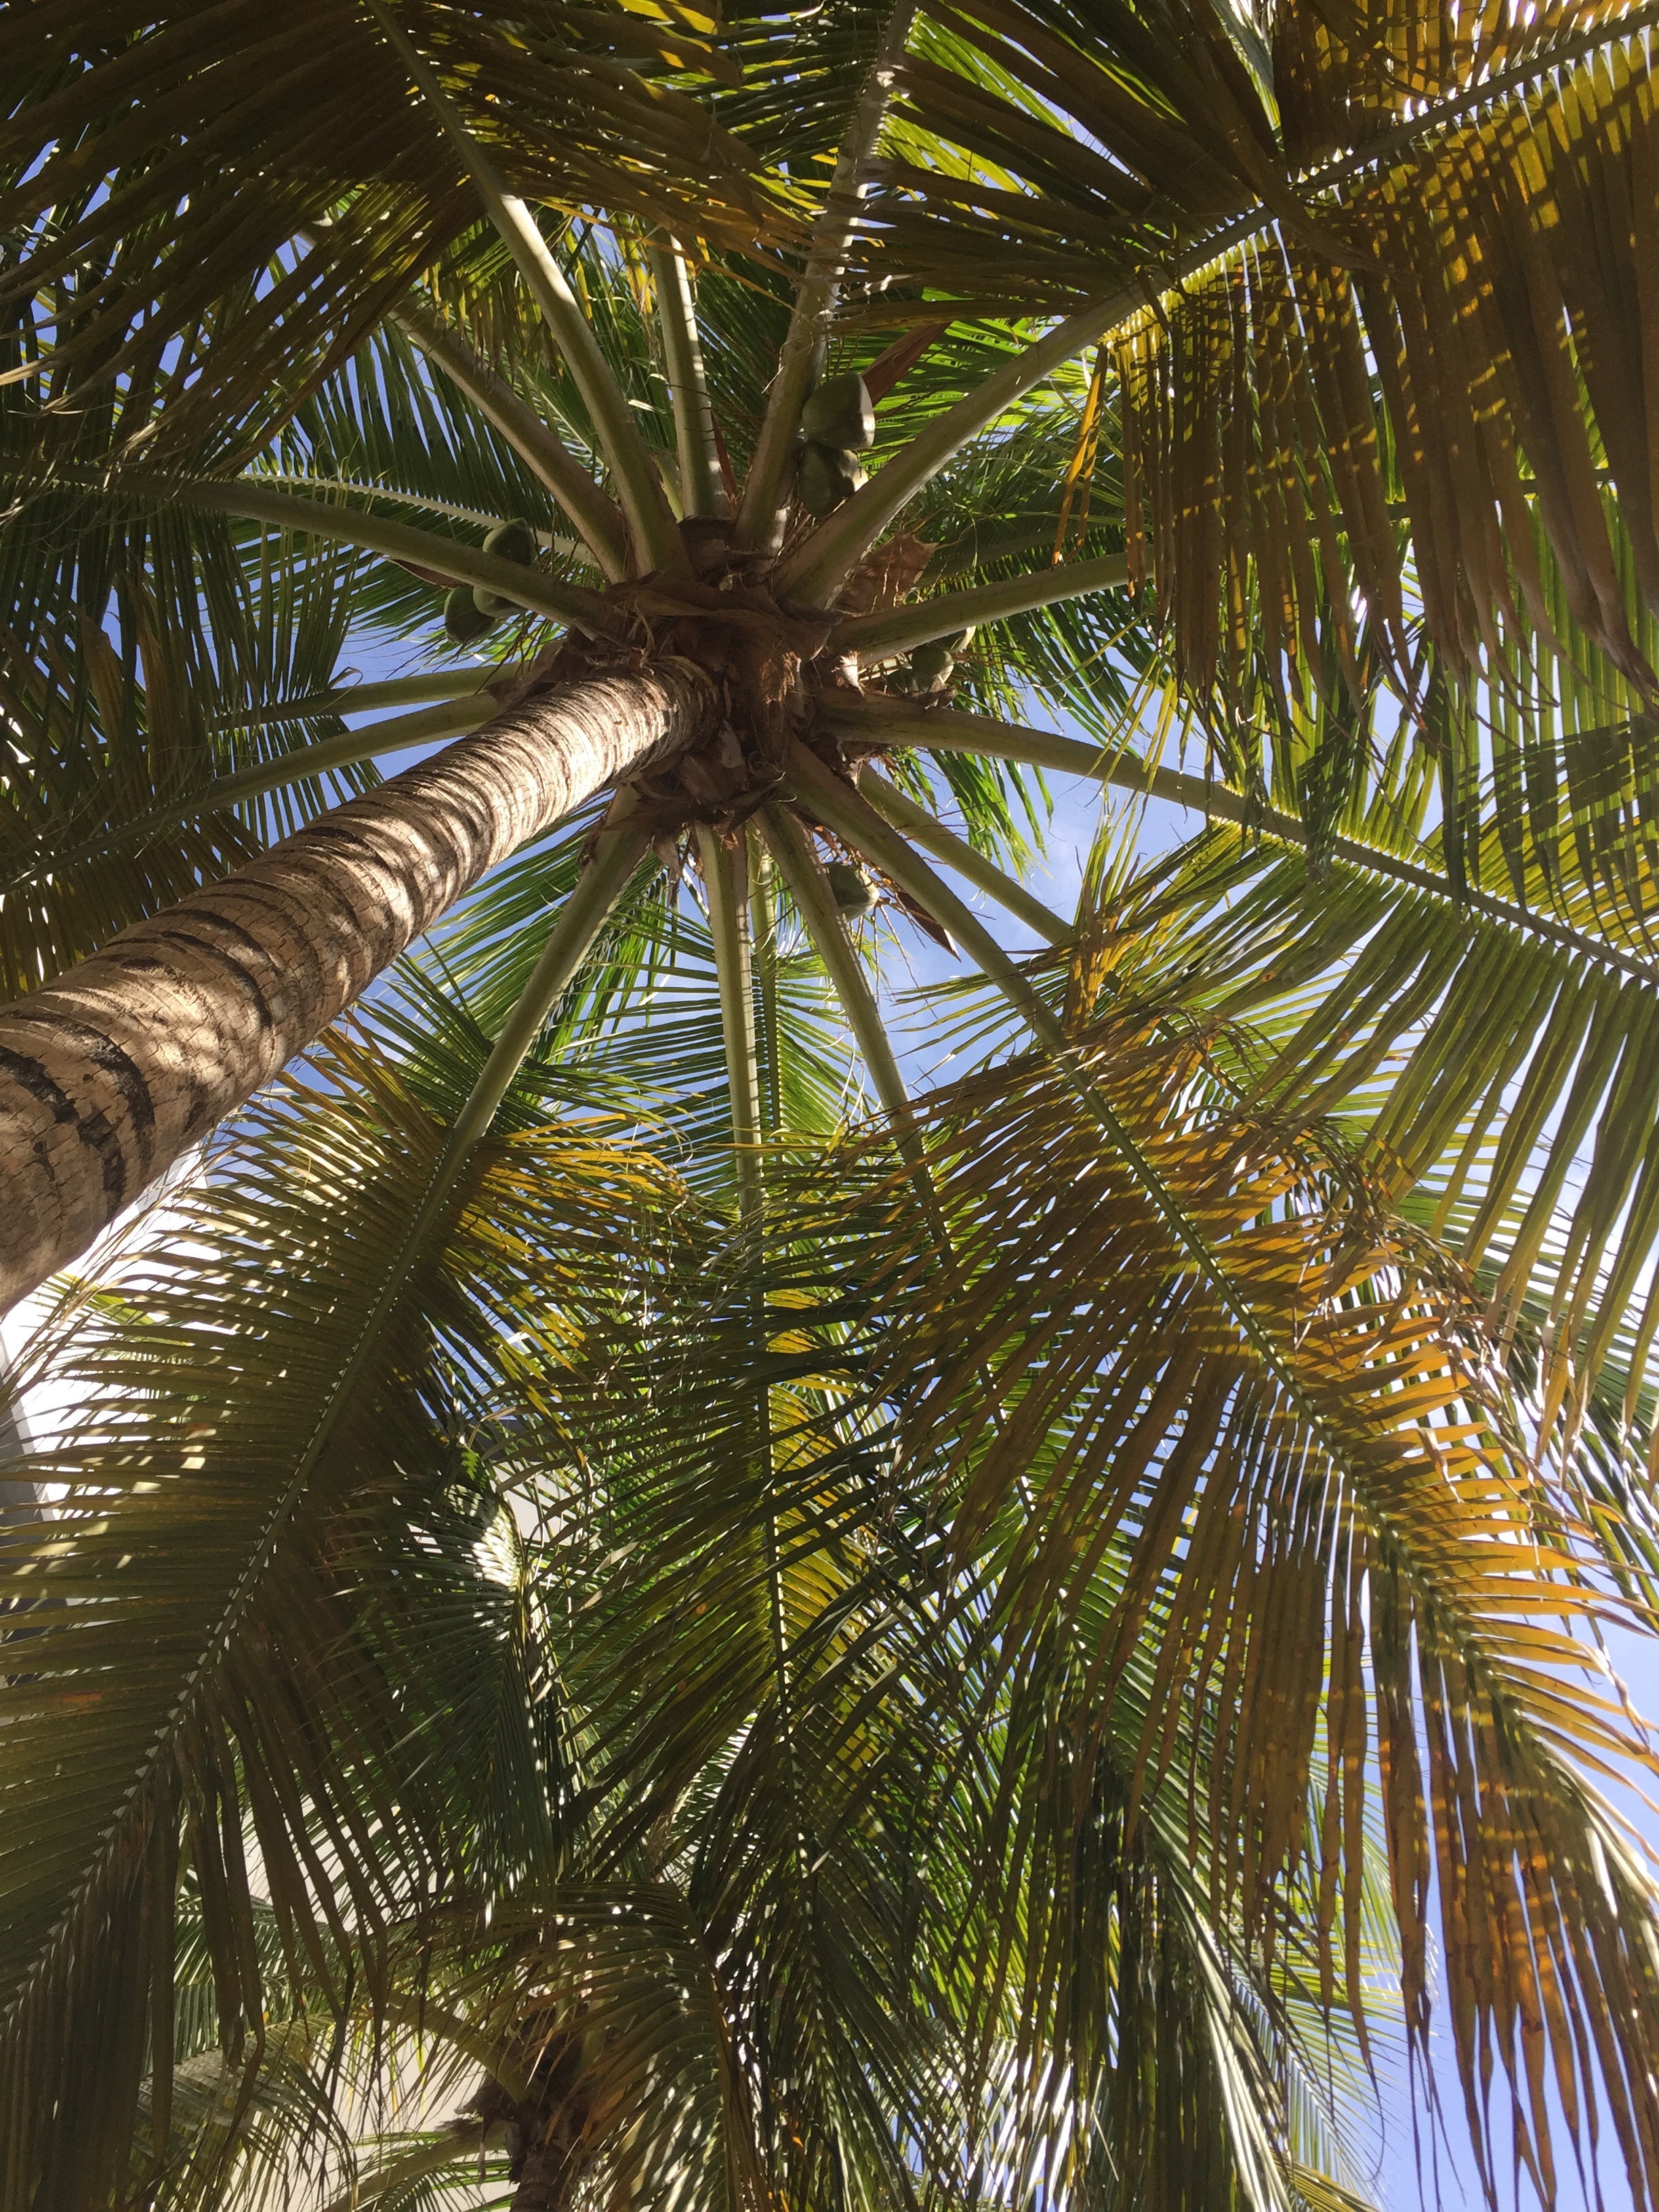
tree, plant, leaf, food, jungle, produce, botany, tropics, flowering plant, date palm, woody plant, land plant, arecales, palm family, borassus flabellifer, elaeis